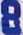
Number: 8